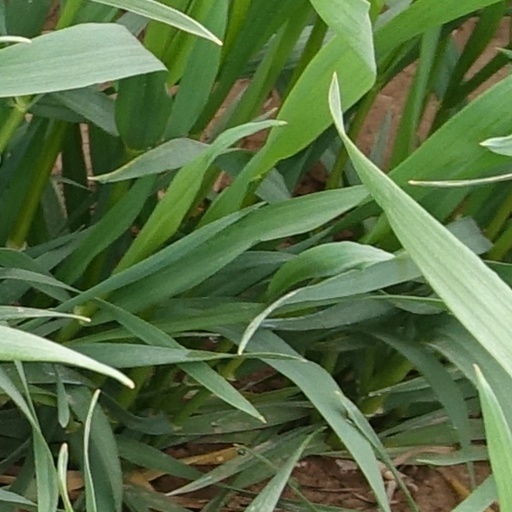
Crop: wheat